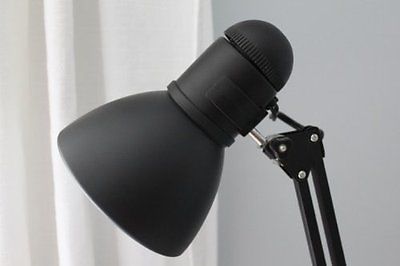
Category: lamp